Franz Monjau

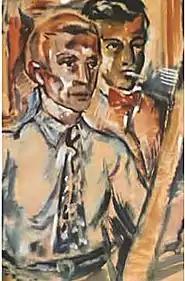
Self-portrait with Hans Eichler (1938)

Franz Monjau (30 January 1903, Cologne - 28 February 1945, KZ Buchenwald) was a German Expressionist painter and art teacher.